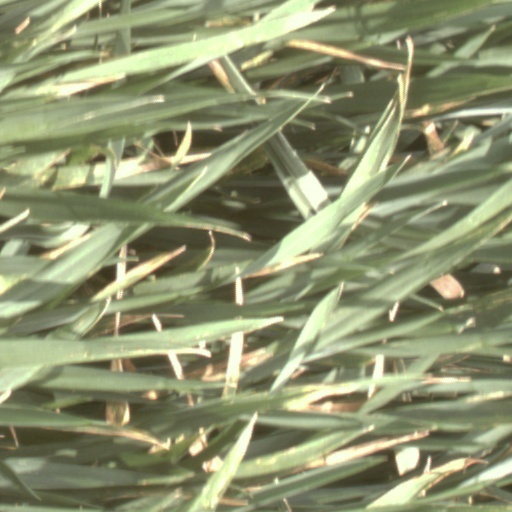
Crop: wheat